Visual impairment

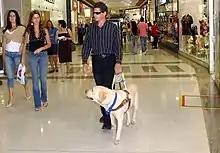
A blind man is assisted by a guide dog in Brasília, Brazil.

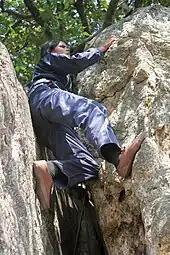
Visually impaired girl negotiating a rock while rock climbing

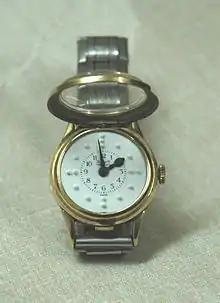
Braille watch

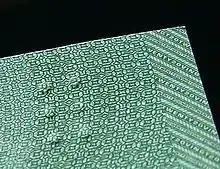
A tactile feature on a Canadian banknote

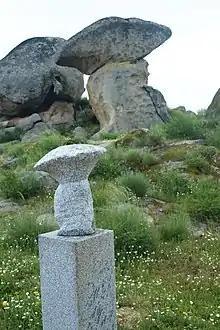
Scaled-down palpable model of mountain for blind tourists

Many people with serious visual impairments can travel independently, using a wide range of tools and techniques. Orientation and mobility specialists are professionals who are specifically trained to teach people with visual impairments how to travel safely, confidently, and independently in the home and the community. These professionals can also help blind people to practice travelling on specific routes which they may use often, such as the route from one's house to a convenience store. Becoming familiar with an environment or route can make it much easier for a blind person to navigate successfully.